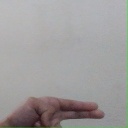
अक्षर: ह